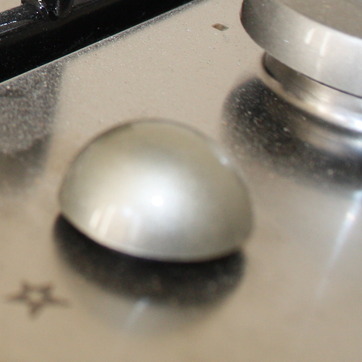
Material: metal